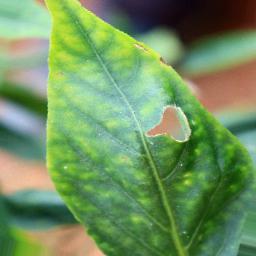
Label: nutritional